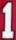
Number: 1